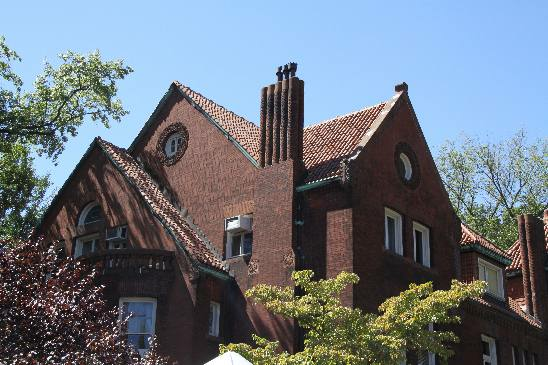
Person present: No